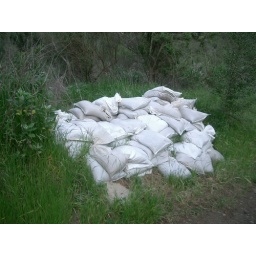
Water too high--goes over rock bridge